Haustellum haustellum

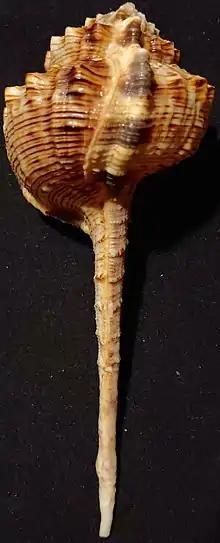

Haustellum haustellum is a species of sea snail, a marine gastropod mollusc in the family Muricidae, the murex snails or rock snails. It is the type species of the genus "Haustellum" Schumacher, 1817.